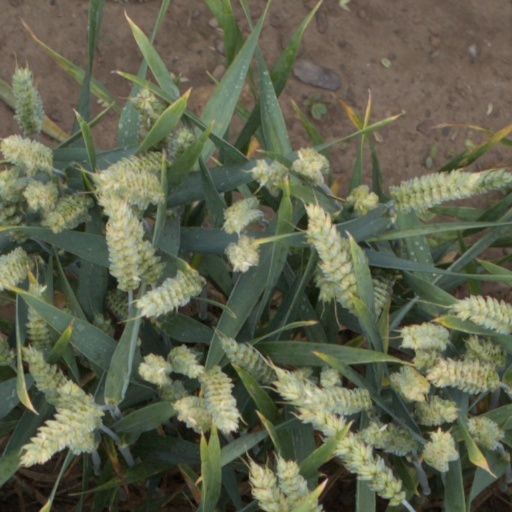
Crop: wheat